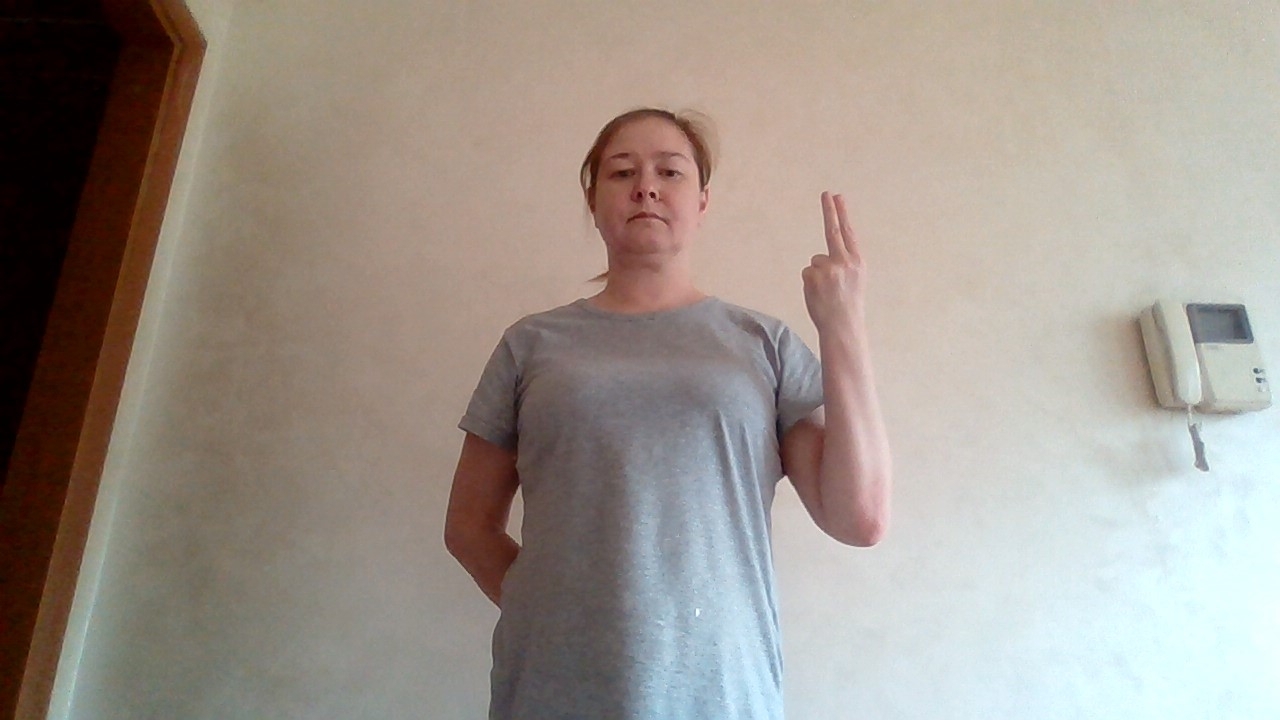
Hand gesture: two_up_inverted